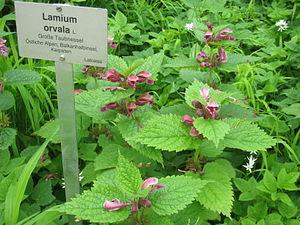
Lamium orvala est une espèce de plantes de la famille des Lamiaceae.